Sandali Sinha

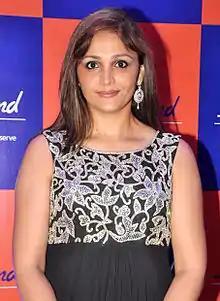
Sinha in 2012

Sandali Sinha (born 11 January 1973) is a former Indian Bollywood actress and model. She is known for her portrayal of Pia in the romantic film "Tum Bin" (2001).